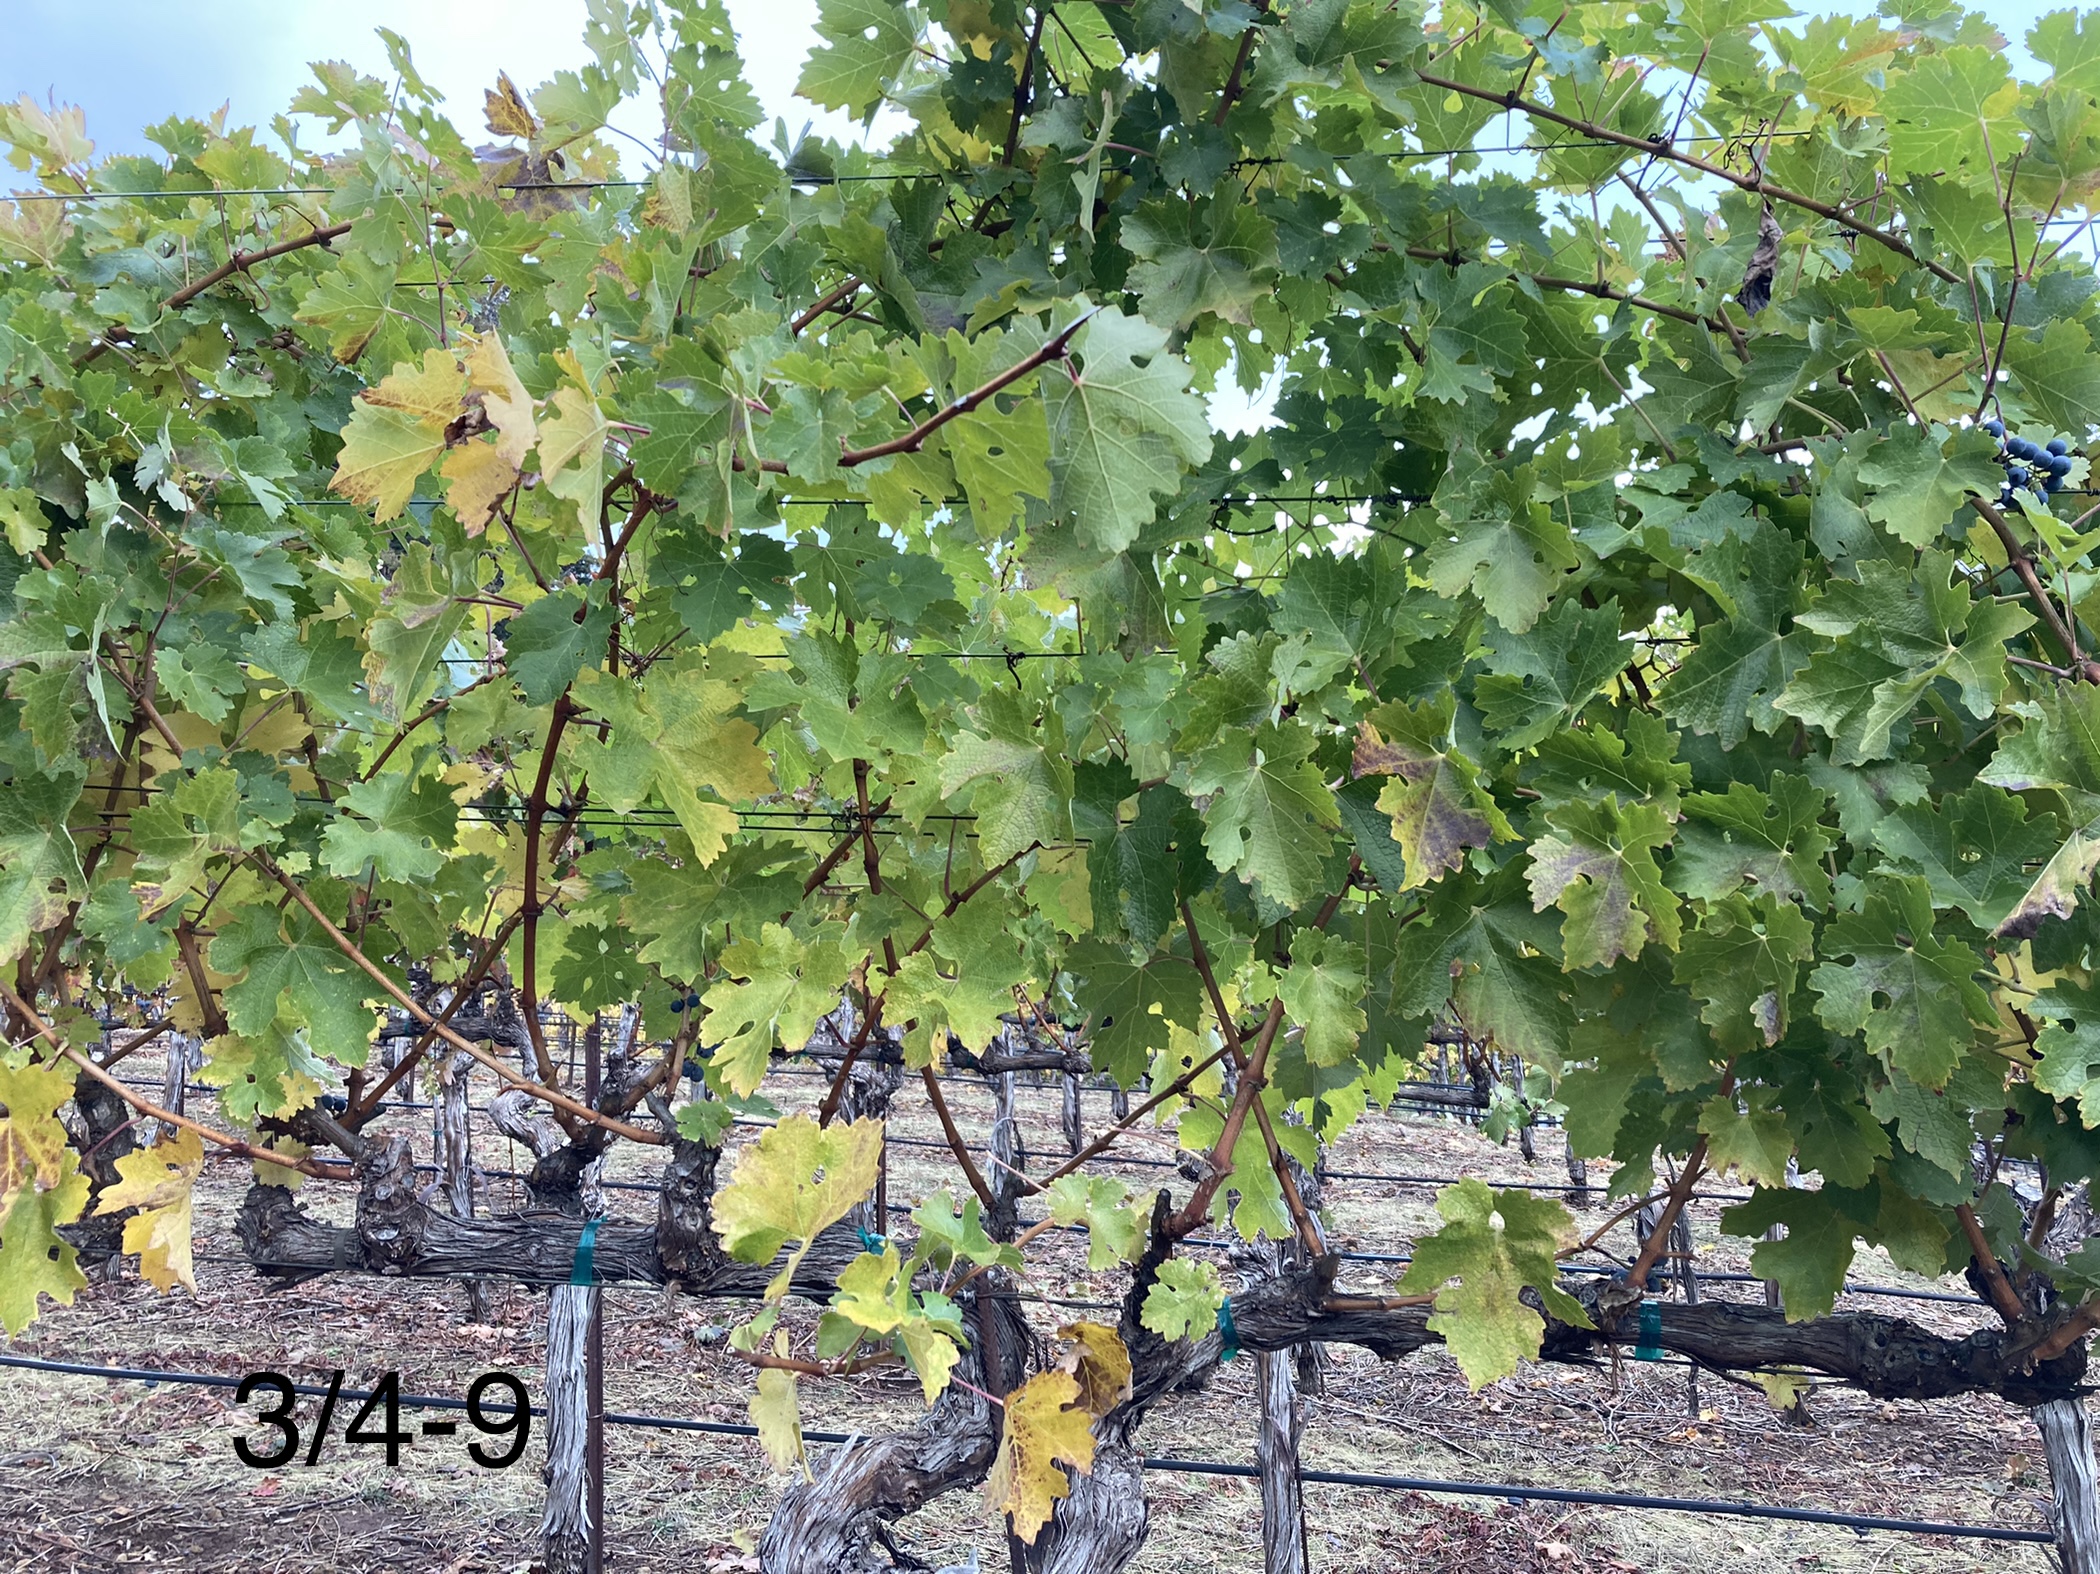
Label: No Virus